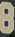
Number: 8